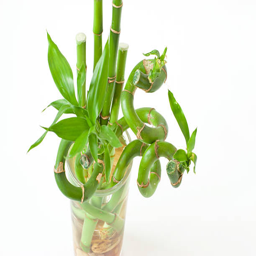
biological genus in a glass of water